SPARK Museum of Electrical Invention

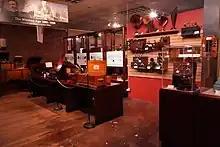
Spark Museum Early Automated Musical Instruments

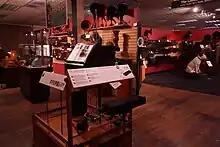
Spark Museum Theremin

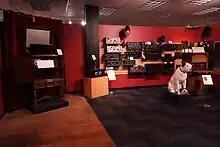
Spark Museum Radios and Visionola Entertainment Console

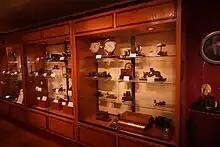
Spark Museum Telegraph

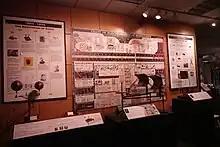
Spark Museum Electromagnetic Radiation

The museum's education program includes outreach and community education. The outreach program augments the regular science curriculum of public schools, private schools and home-school networks in Western Washington through assemblies, in-class science courses and special focus tours. The community education program holds regular Science Saturday classes, summer camps, lectures and special events illuminating core facets of radio, electricity and physics. Hands-on classes include topics such as static electricity, magnetism, motors, circuits, and crystal radios.